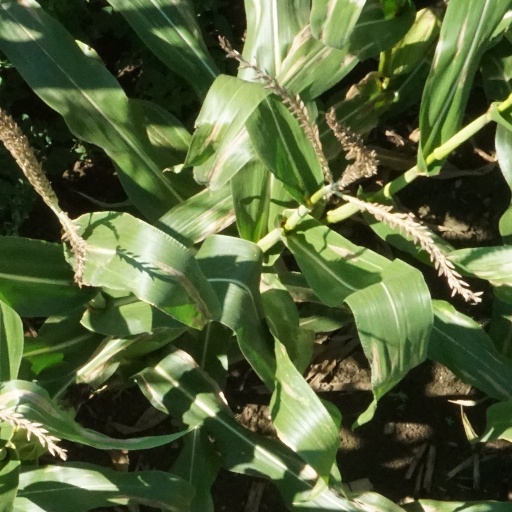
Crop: maize; corn